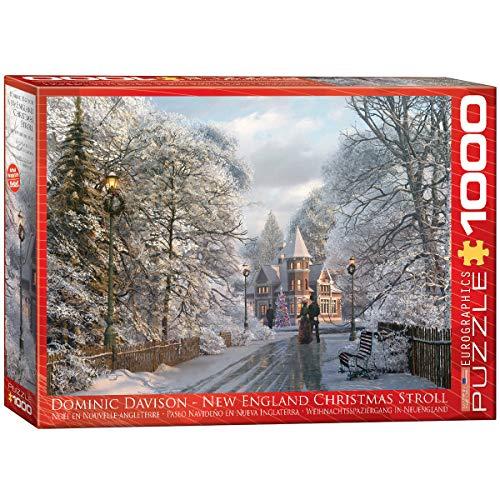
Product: Eurographics New England Christmas Stroll 1000-Piece Puzzle
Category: Toys & Games | Puzzles | Jigsaw Puzzles
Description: Great Condition.
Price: $20.64
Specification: ProductDimensions:19.2x26.5x0.1inches|ItemWeight:1.55pounds|ShippingWeight:1.6pounds(Viewshippingratesandpolicies)|DomesticShipping:ItemcanbeshippedwithinU.S.|InternationalShipping:ThisitemcanbeshippedtoselectcountriesoutsideoftheU.S.LearnMore|ASIN:B0095WH26E|Itemmodelnumber:EUROPZ-0425|Manufacturerrecommendedage:9-15years